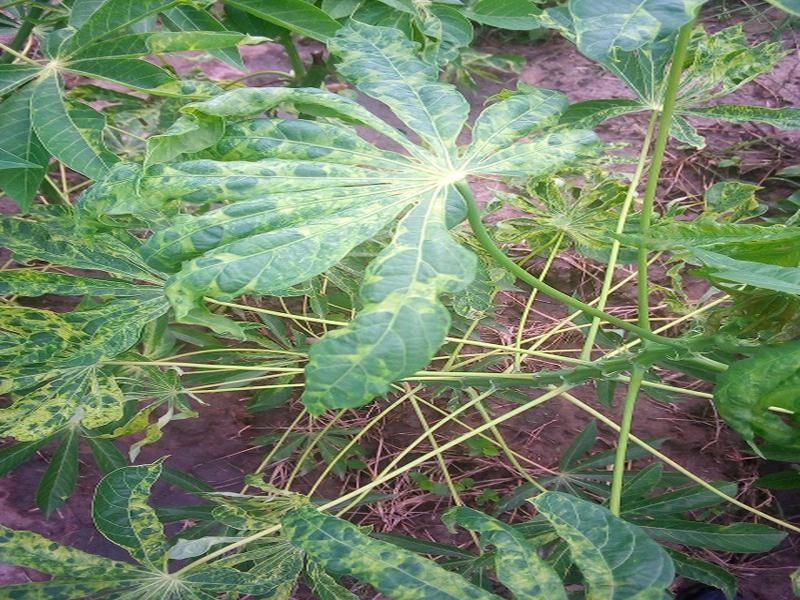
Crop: cassava
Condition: mosaic_disease